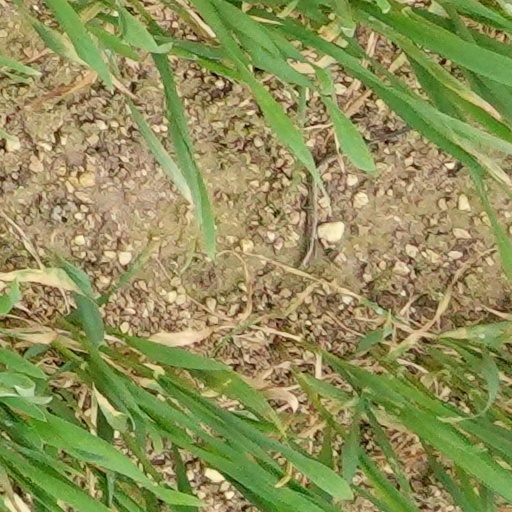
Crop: wheat